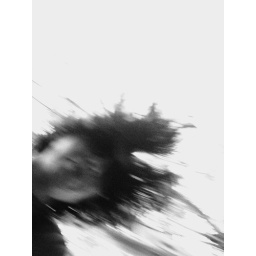
My heads in a treeBecause the tree is meThe bird in the treelooks down to seethat the world is not really realityIRiskTen 2008